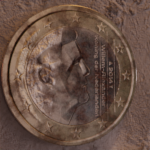
Coin value: 1euro
Country: nl
Edition: 2014